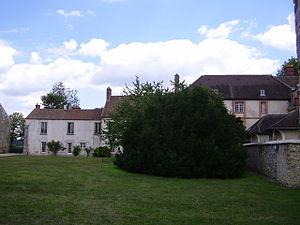
Les Solitaires sont les hommes qui, au cours du XVIIᵉ siècle, ont choisi de vivre une vie retirée et humble à Port-Royal des Champs.
Robert Arnauld d’Andilly, né le 28 mai 1589 à Paris et mort à l'abbaye de Port-Royal des Champs le 27 septembre 1674, était un conseiller d’État, spécialiste des questions financières, proche de Marie de Médicis. Par l'élégance de sa langue, il figure parmi les grands poètes, écrivains et traducteurs du français classique au XVIIᵉ siècle. Fervent catholique, il a joué un rôle important dans l'histoire du jansénisme, et fut l'un des Solitaires de Port-Royal des Champs. Passionné d'arboriculture, il s'est illustré également dans le développement de l'art de tailler les arbres fruitiers.